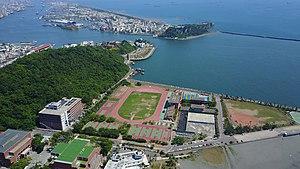
L’université nationale Sun Yat-sen est une université publique.